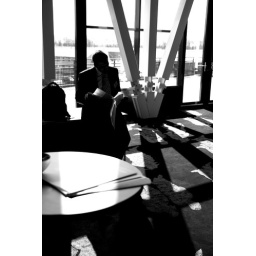
Reader in black and white